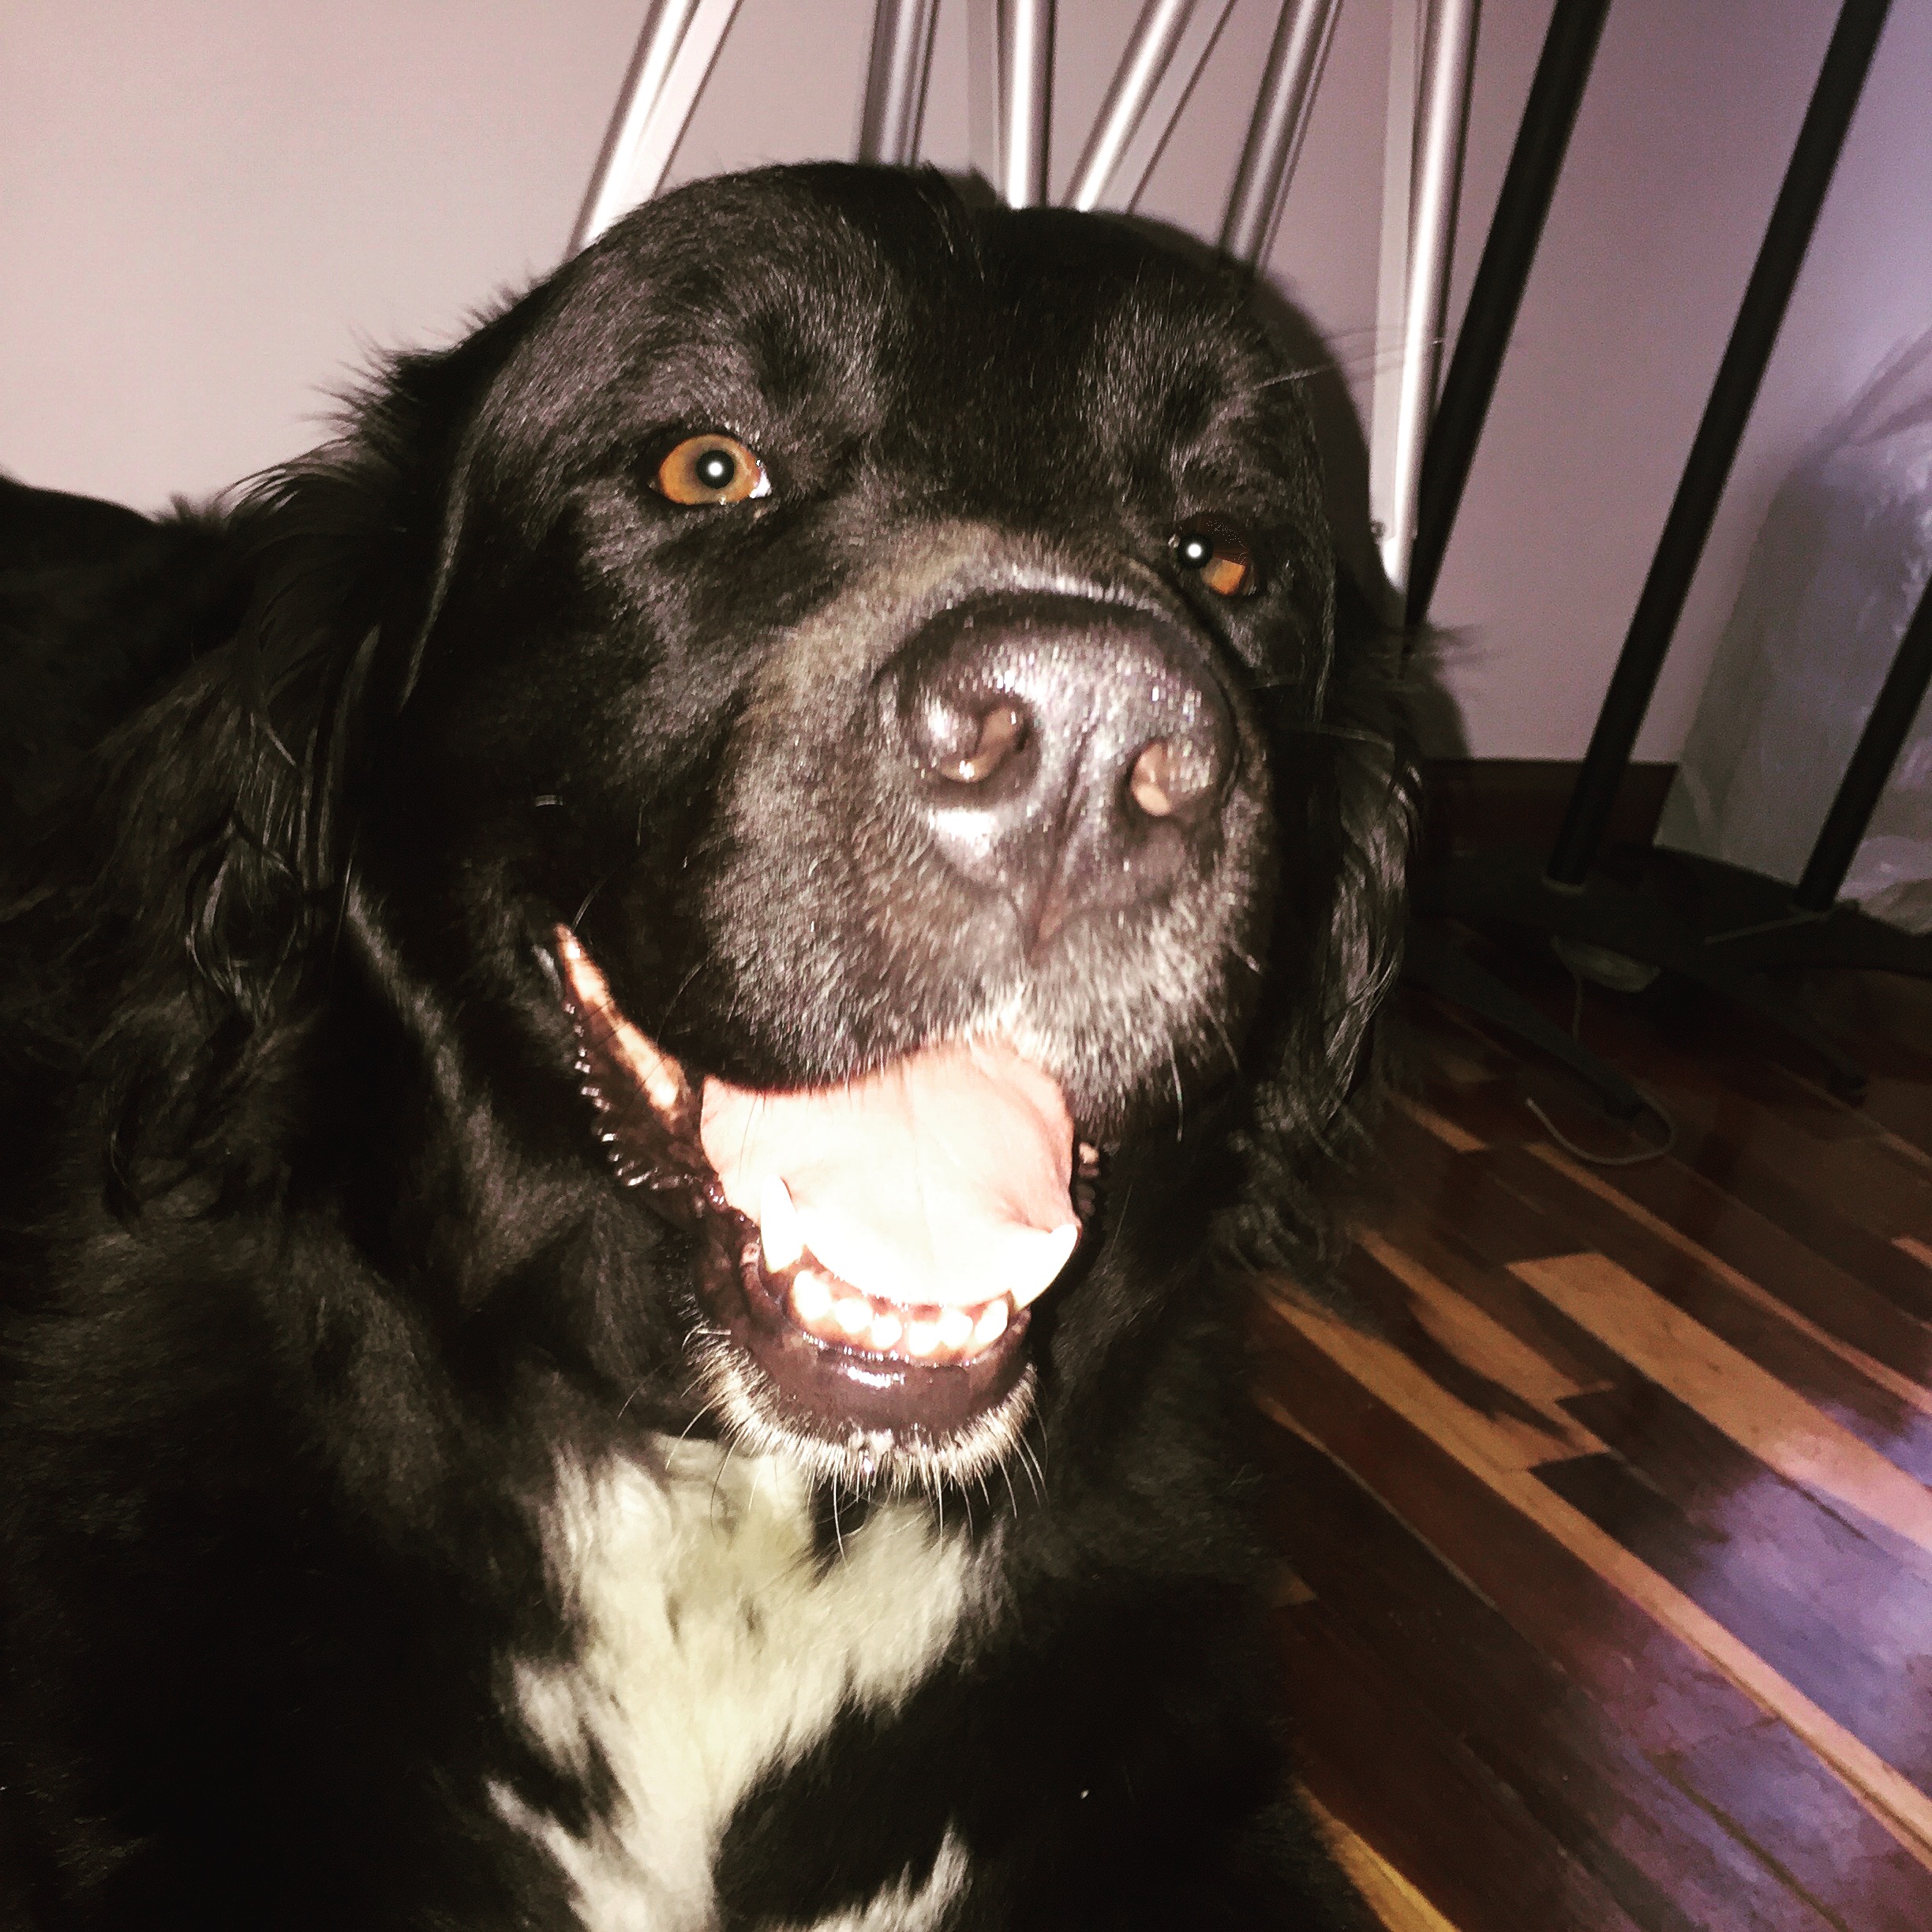
iphone, dog, mammal, vertebrate, labrador retriever, newfoundland, iphoneography, project365, retriever, squareformat, rodrigoparedes, 160378, 160378com, www160378com, iphone6plus, loren, 053, dog like mammal, dog breed group